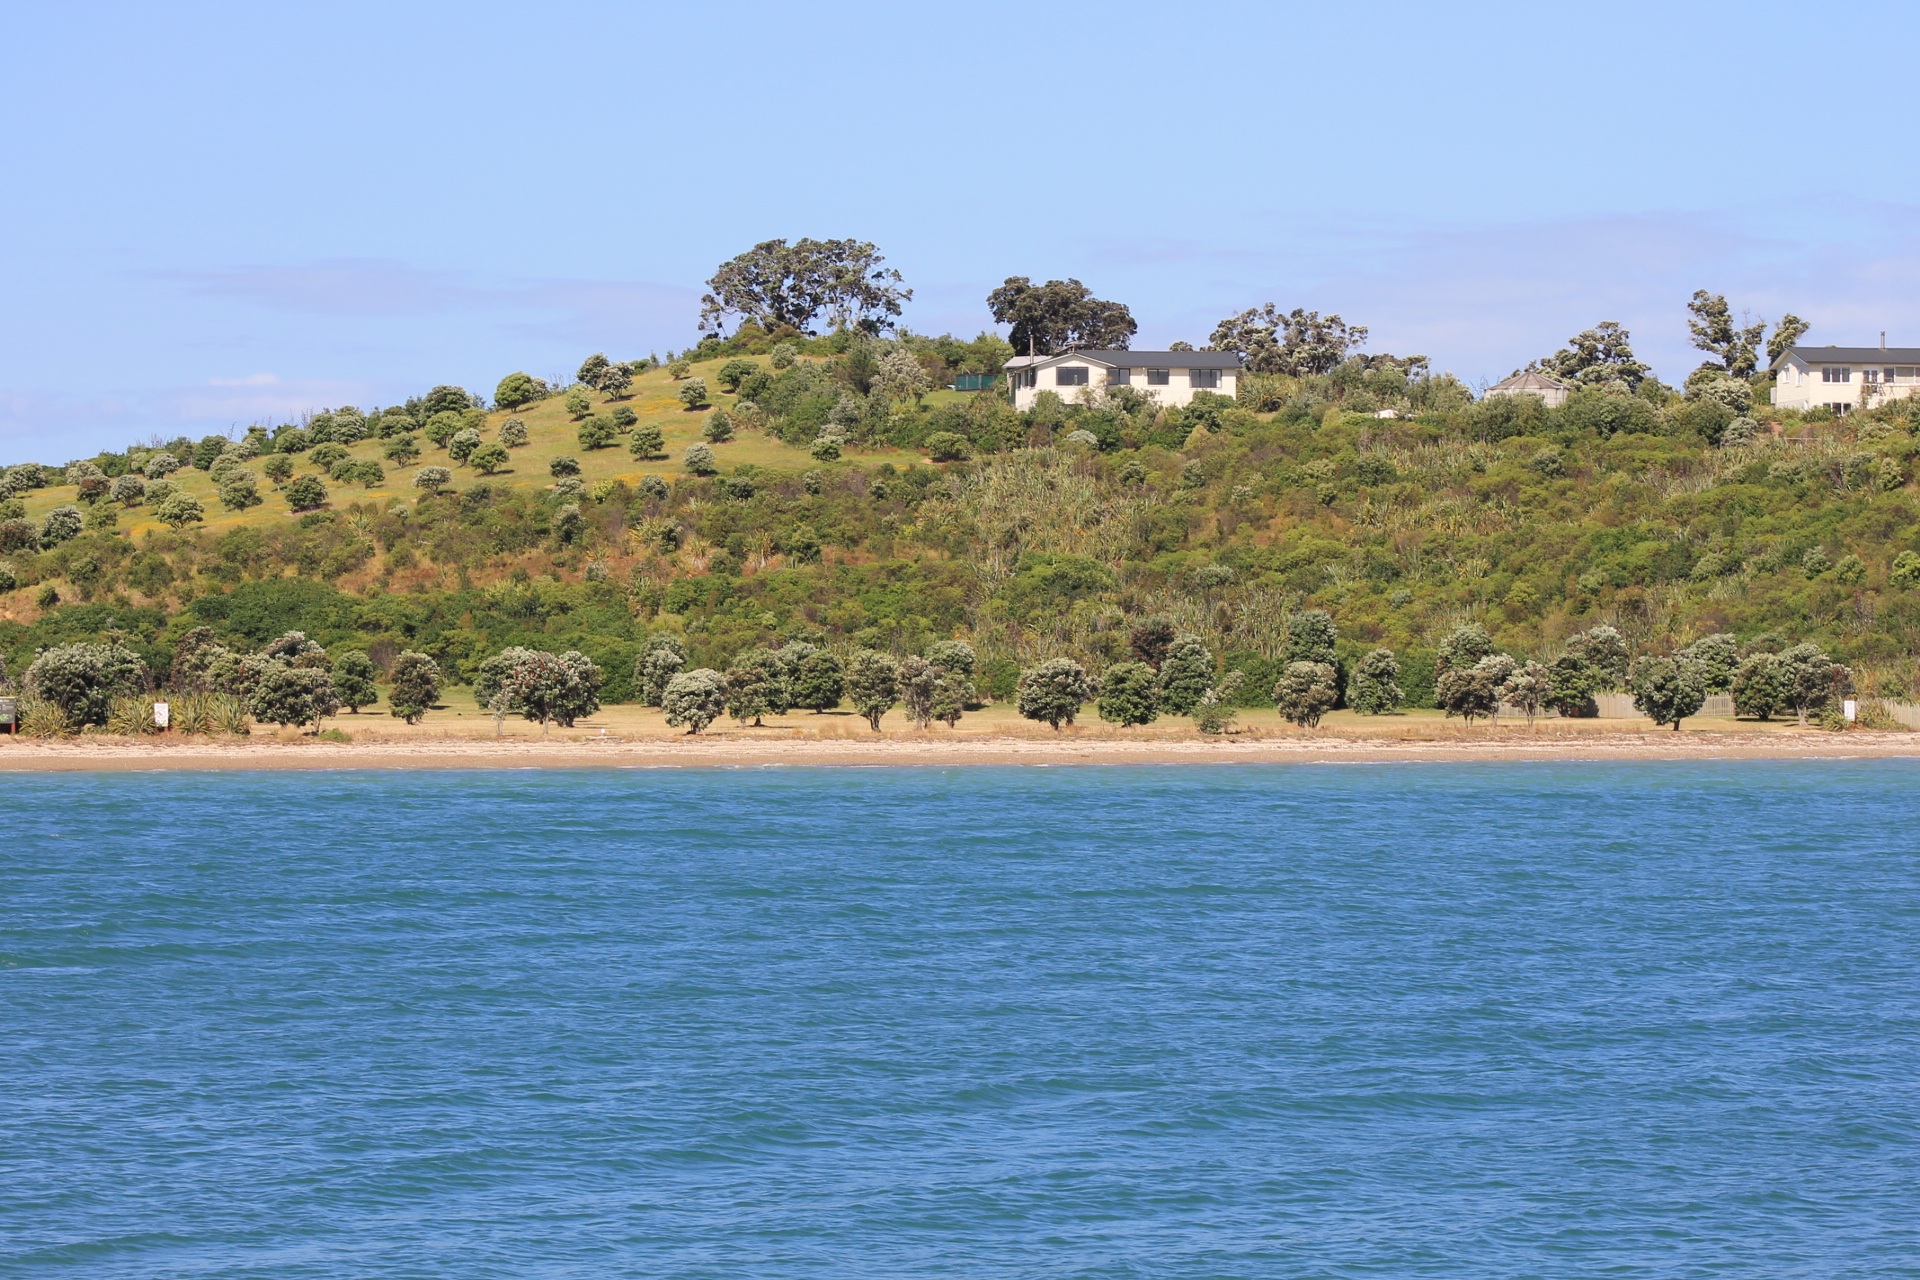
beach, sea, coast, nature, sky, shore, summer, cove, inlet, tranquil, scenic, seascape, scenery, lagoon, bay, island, terrain, archipelago, ecosystem, cape, islet, landform, geographical feature